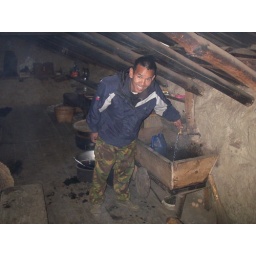
End result; fresh running water in the communal area of a house